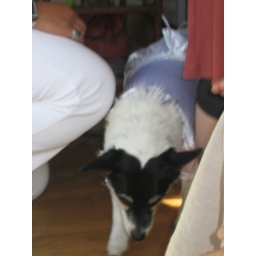
dog in dress